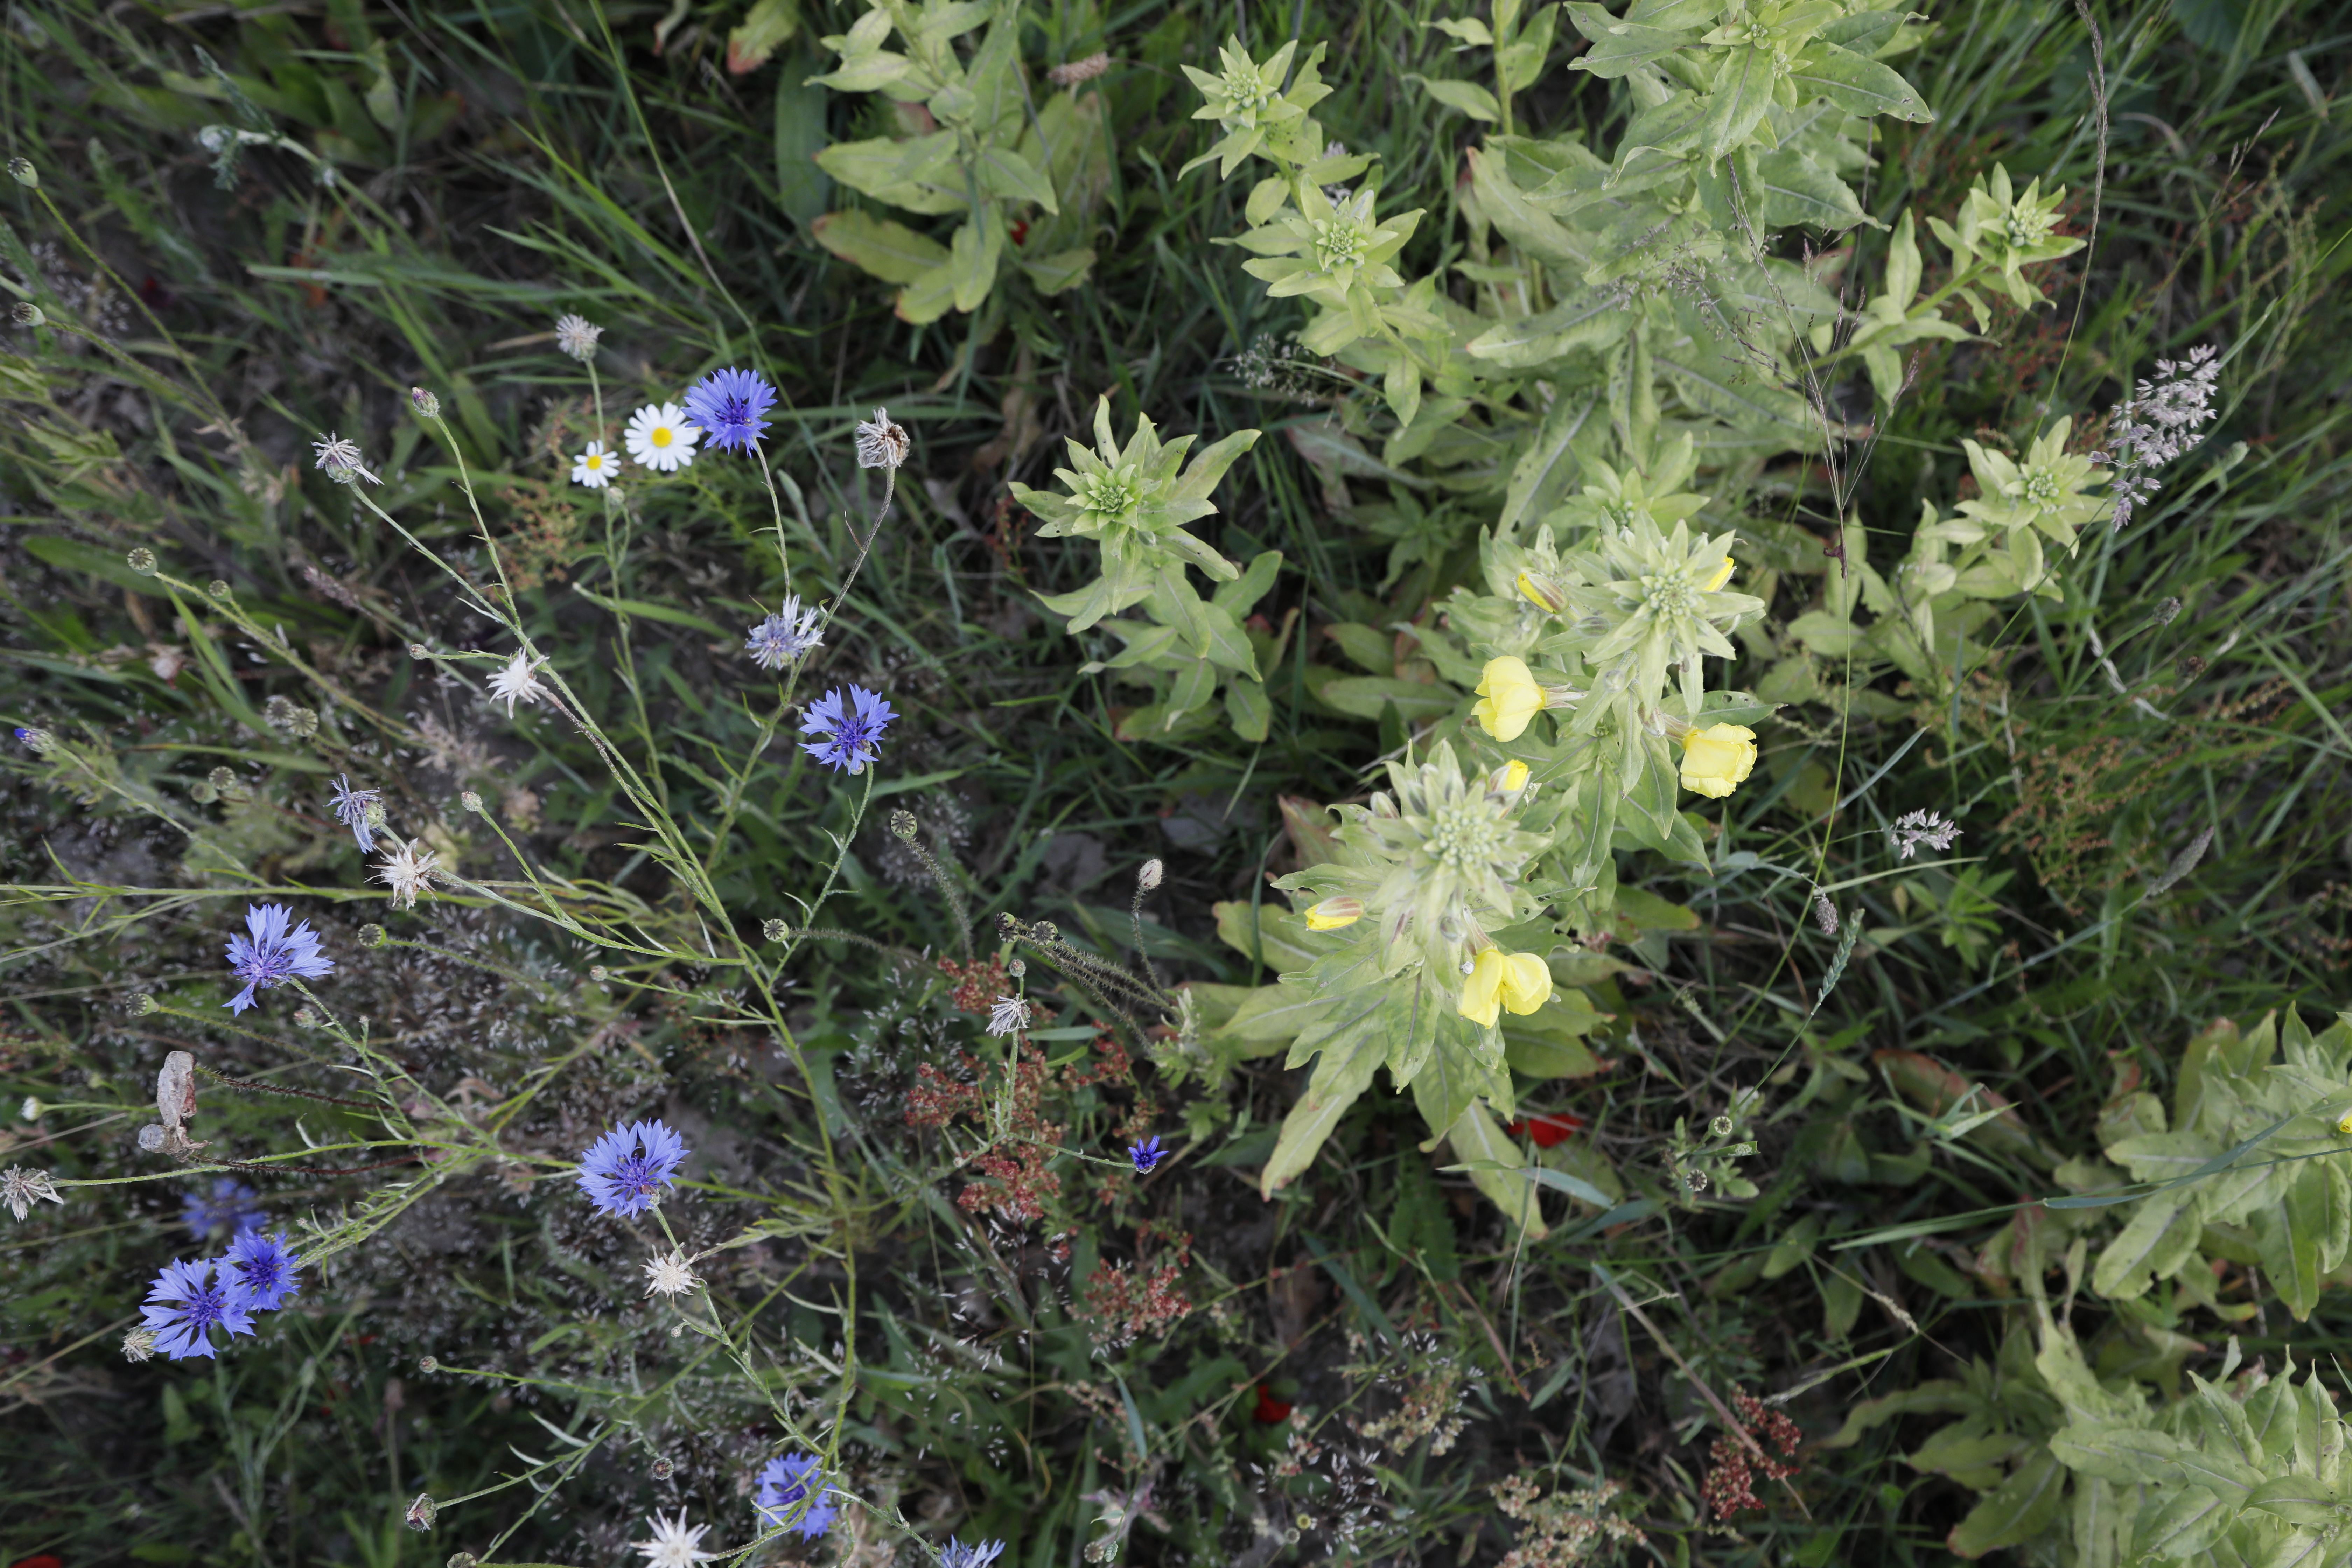
Plant species: Oenothera glazioviana, Chamomile * (aggregate), Centaurea cyanus